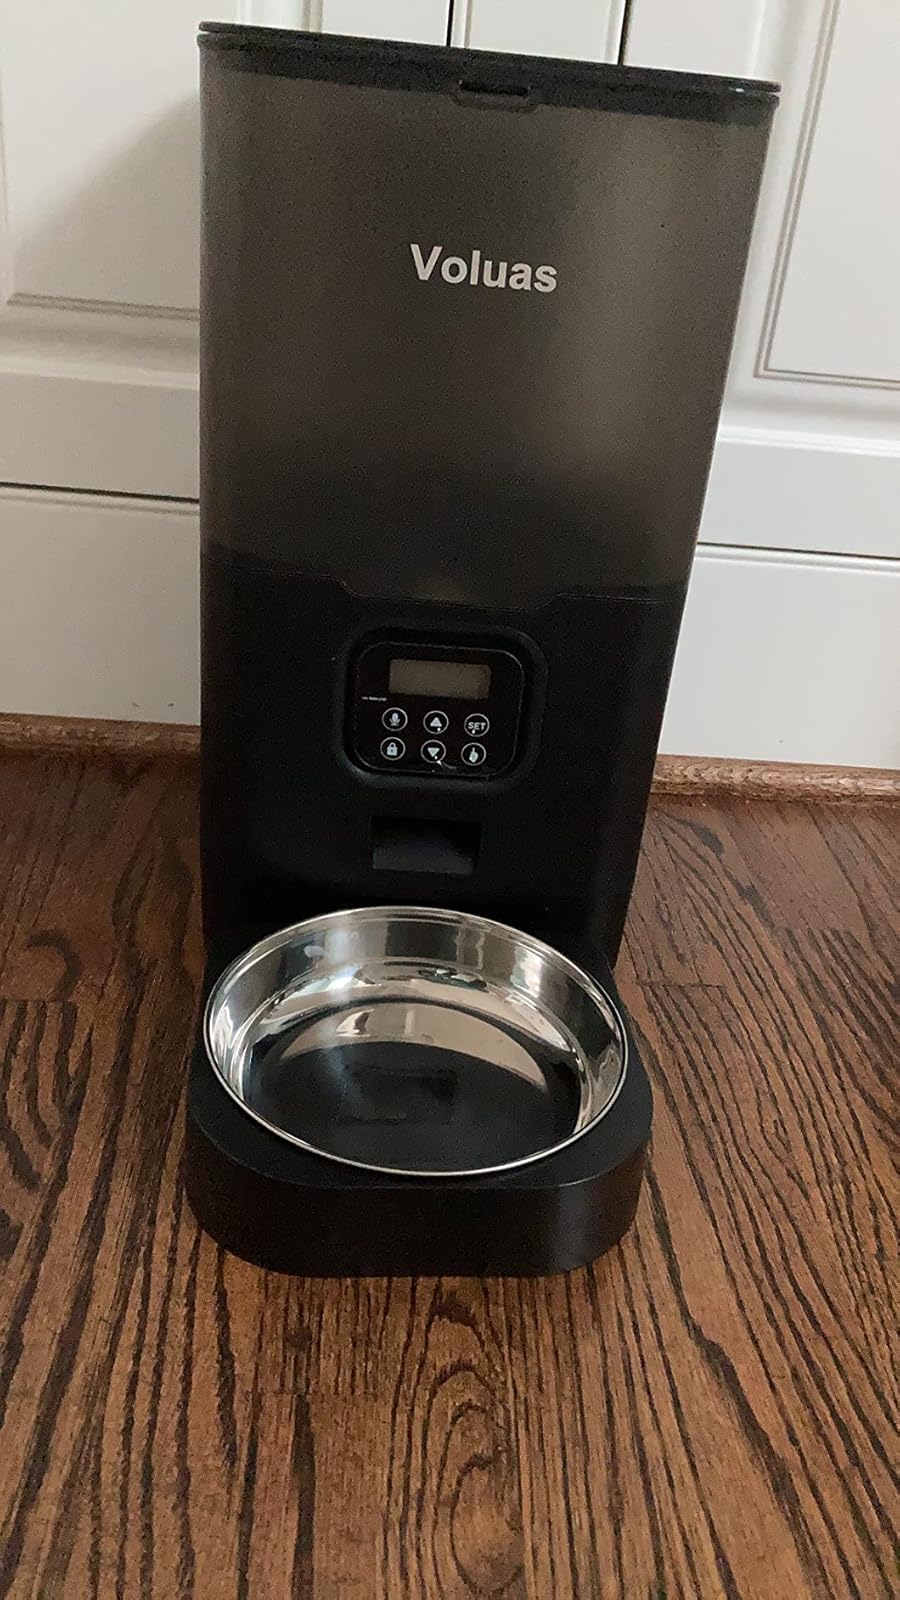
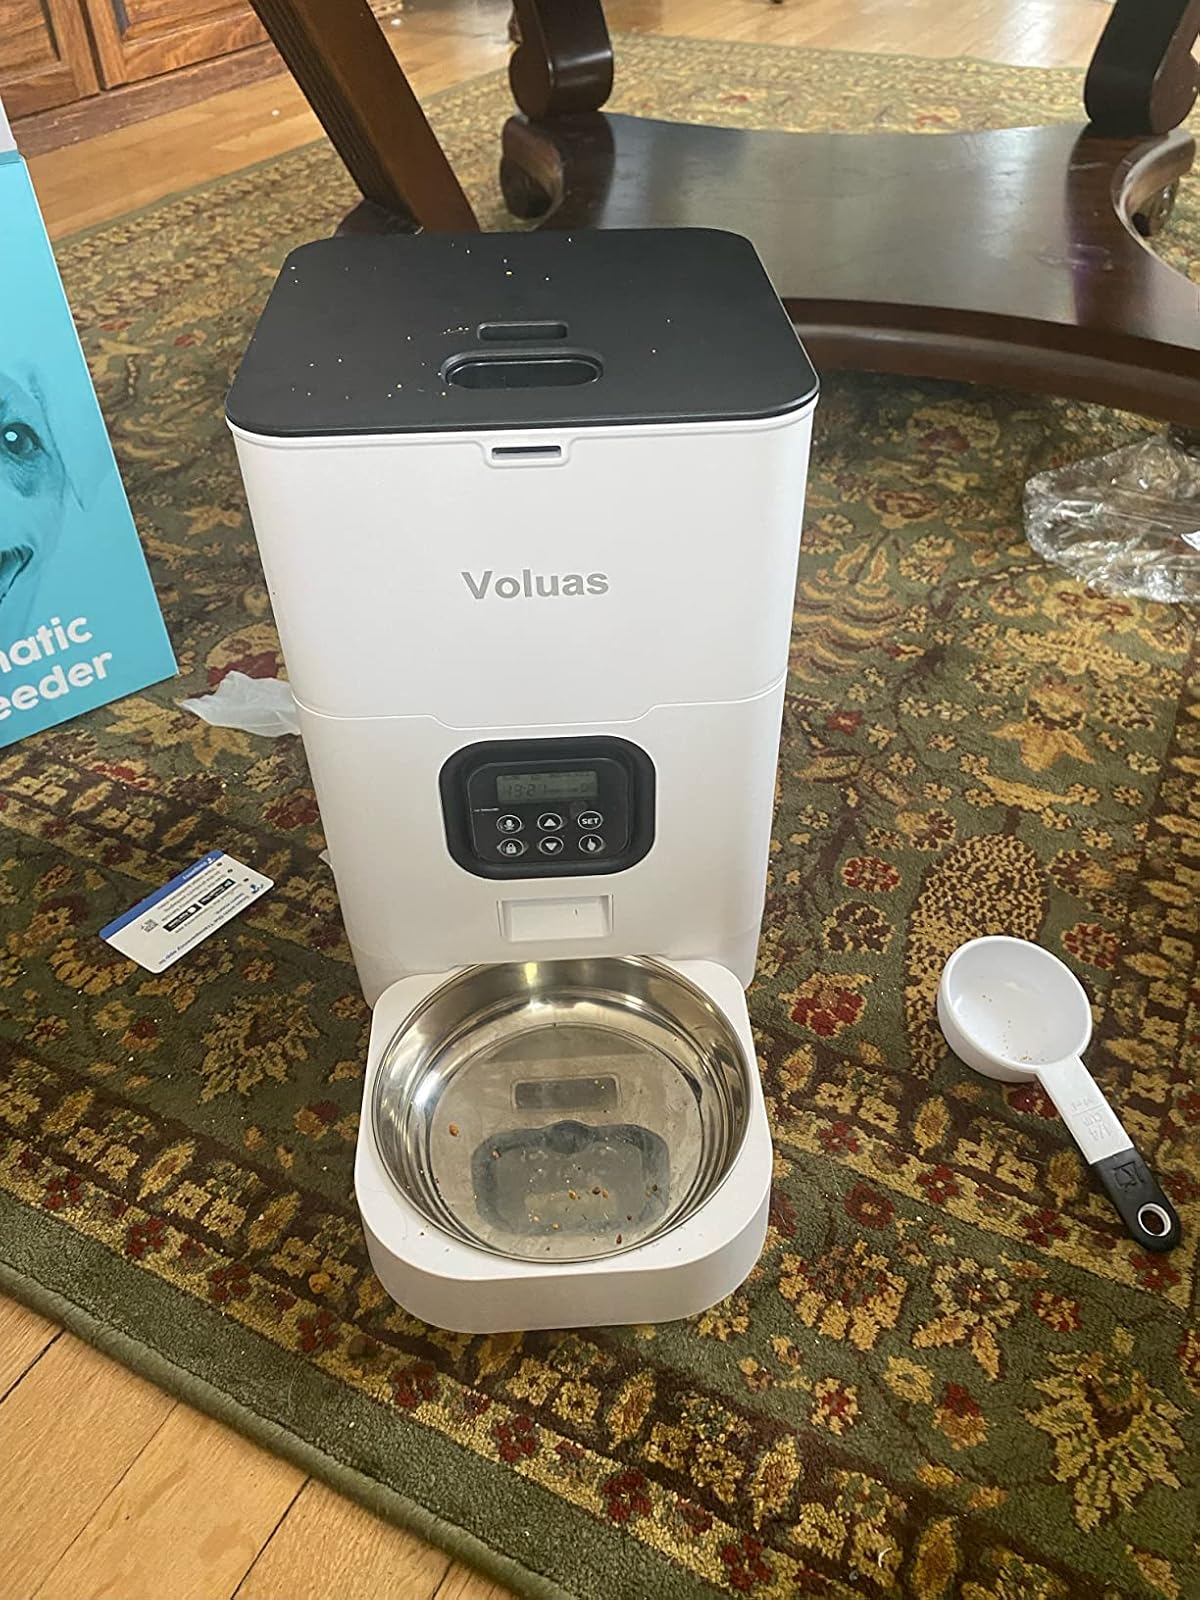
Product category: items_feeder
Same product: no